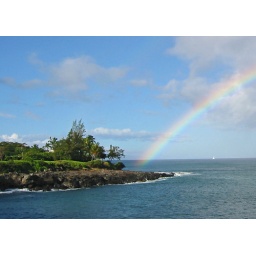
A rainbow off the coast of Kahana in Maui with a sailboat in the background.